Shinodayama Station

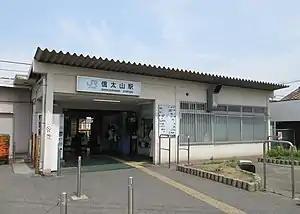
Shinodayama Station, May 2019

is a passenger railway station in located in the city of Izumi, Osaka Prefecture, Japan, operated by West Japan Railway Company (JR West).